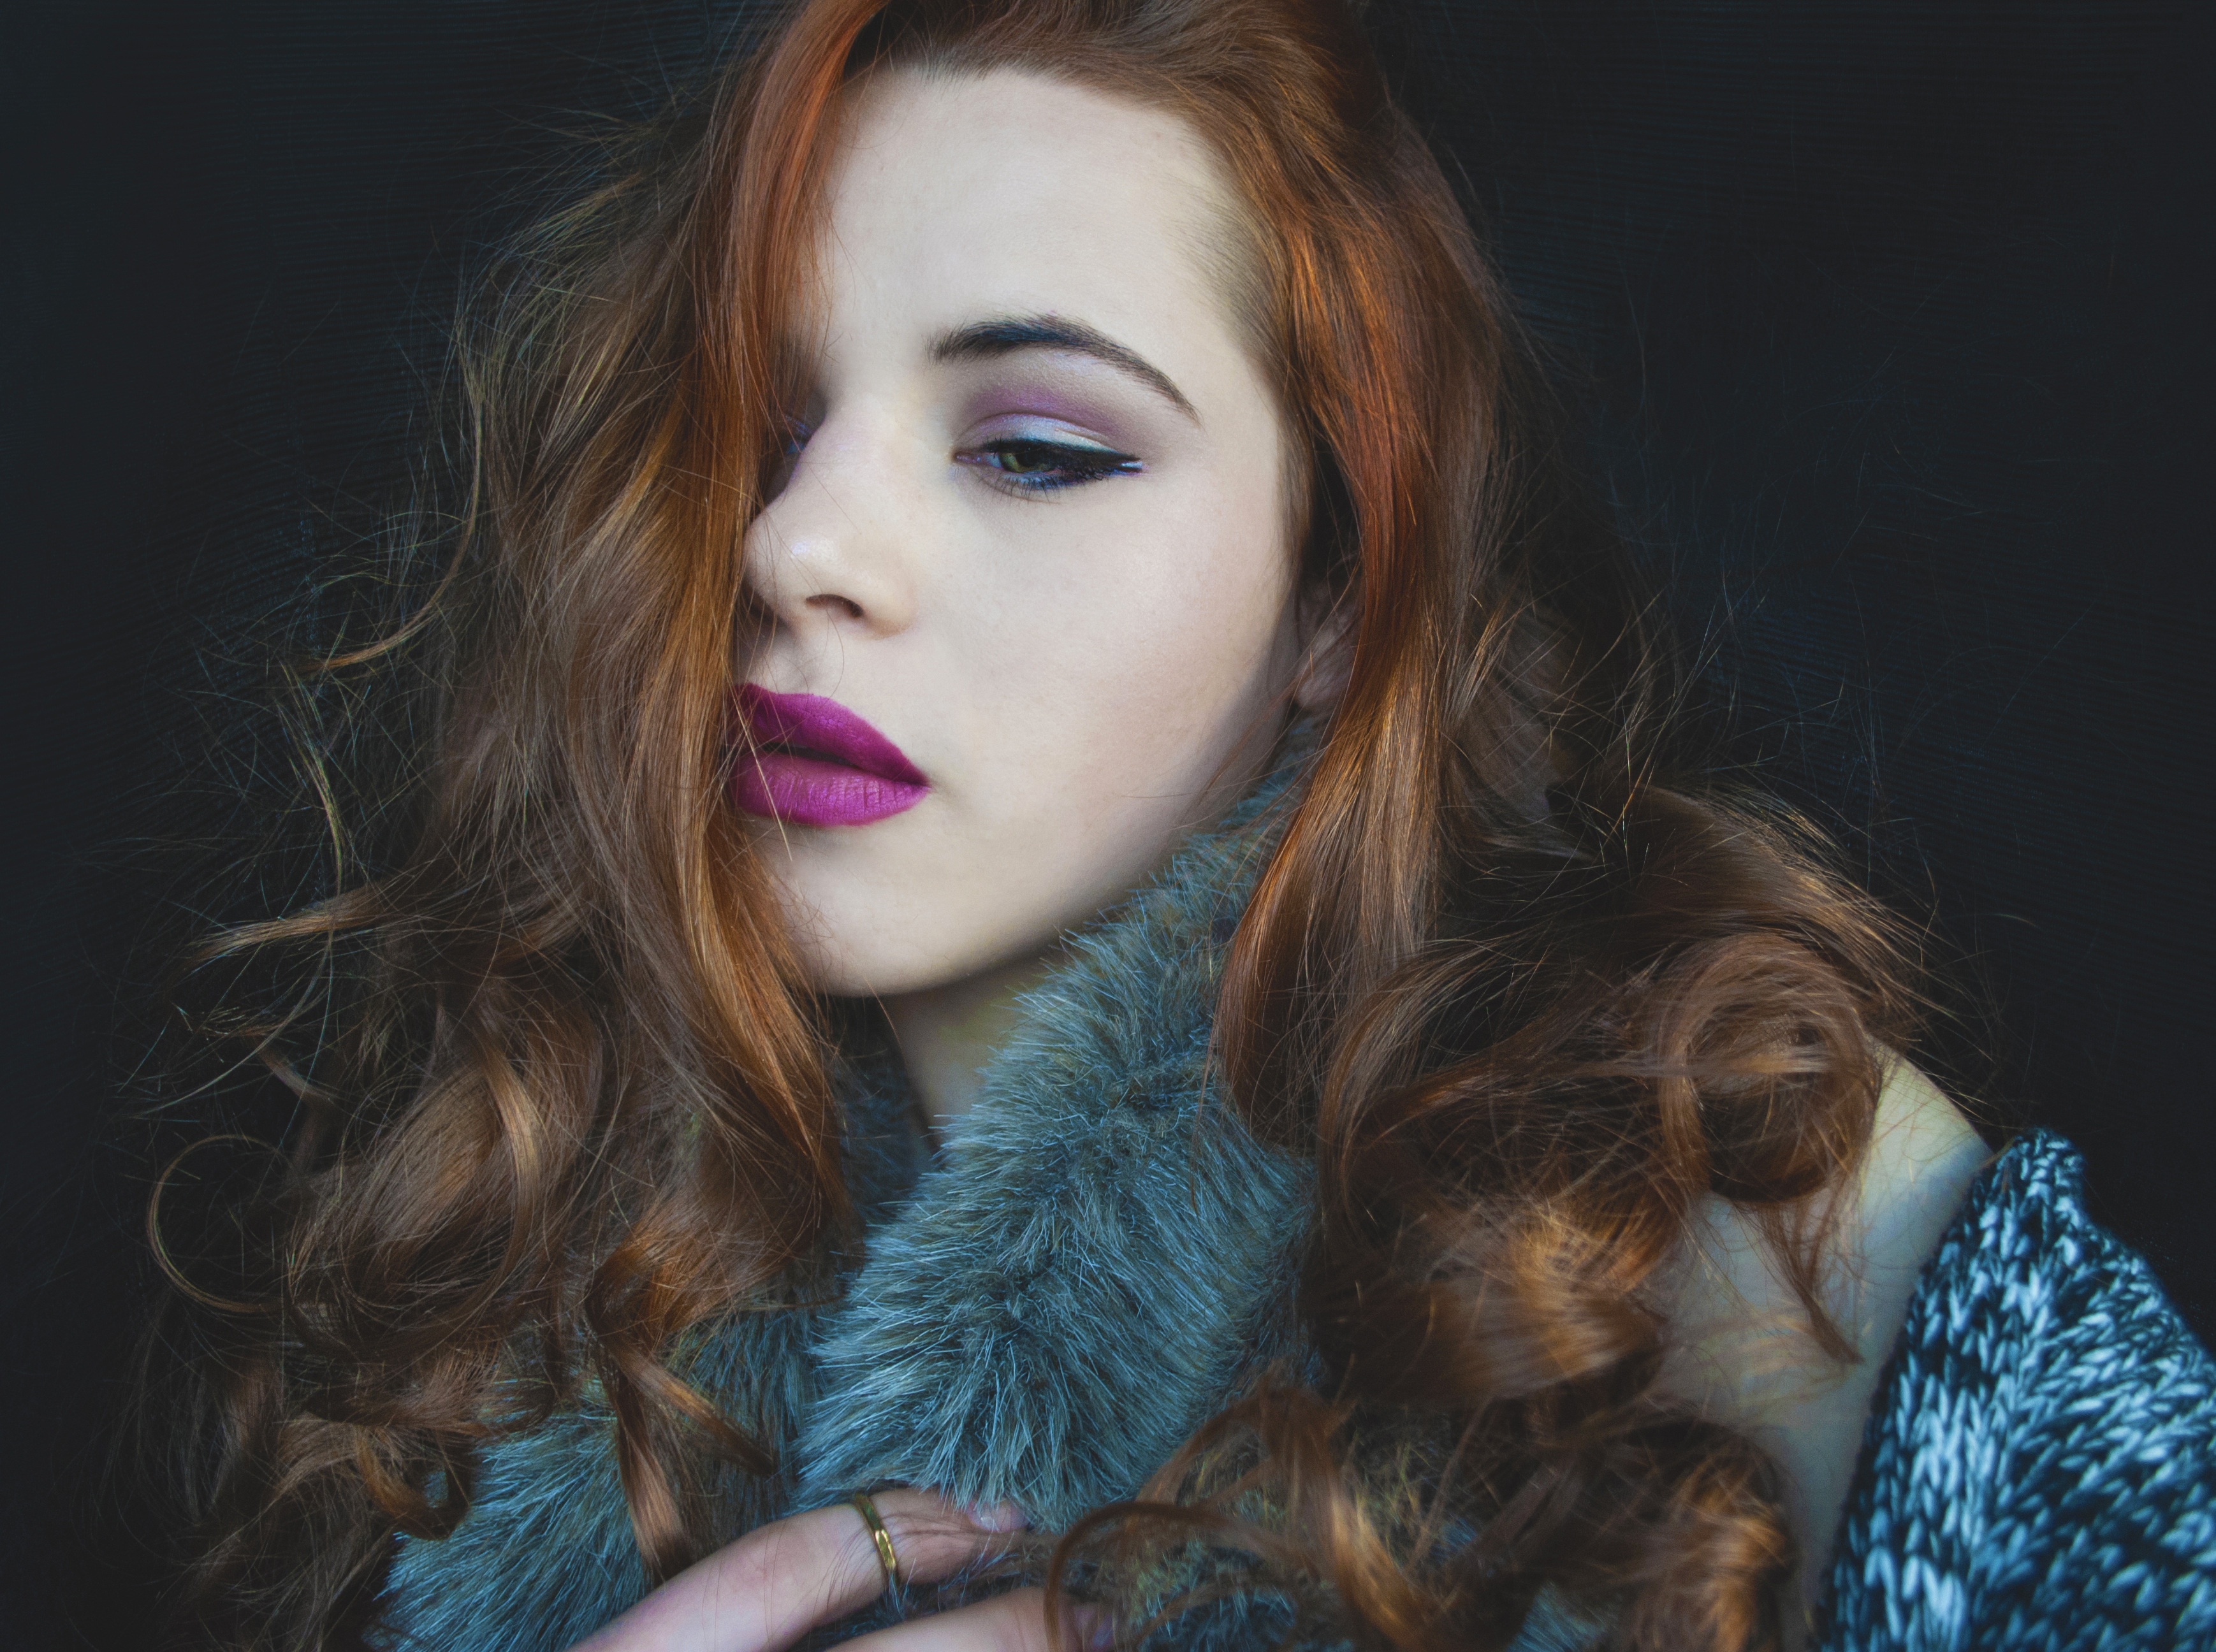
person, girl, woman, hair, photography, female, singer, portrait, model, color, fashion, blue, lady, lip, hairstyle, long hair, close up, face, nose, dress, eye, head, skin, beauty, photo shoot, fur coat, brown hair, portrait photography